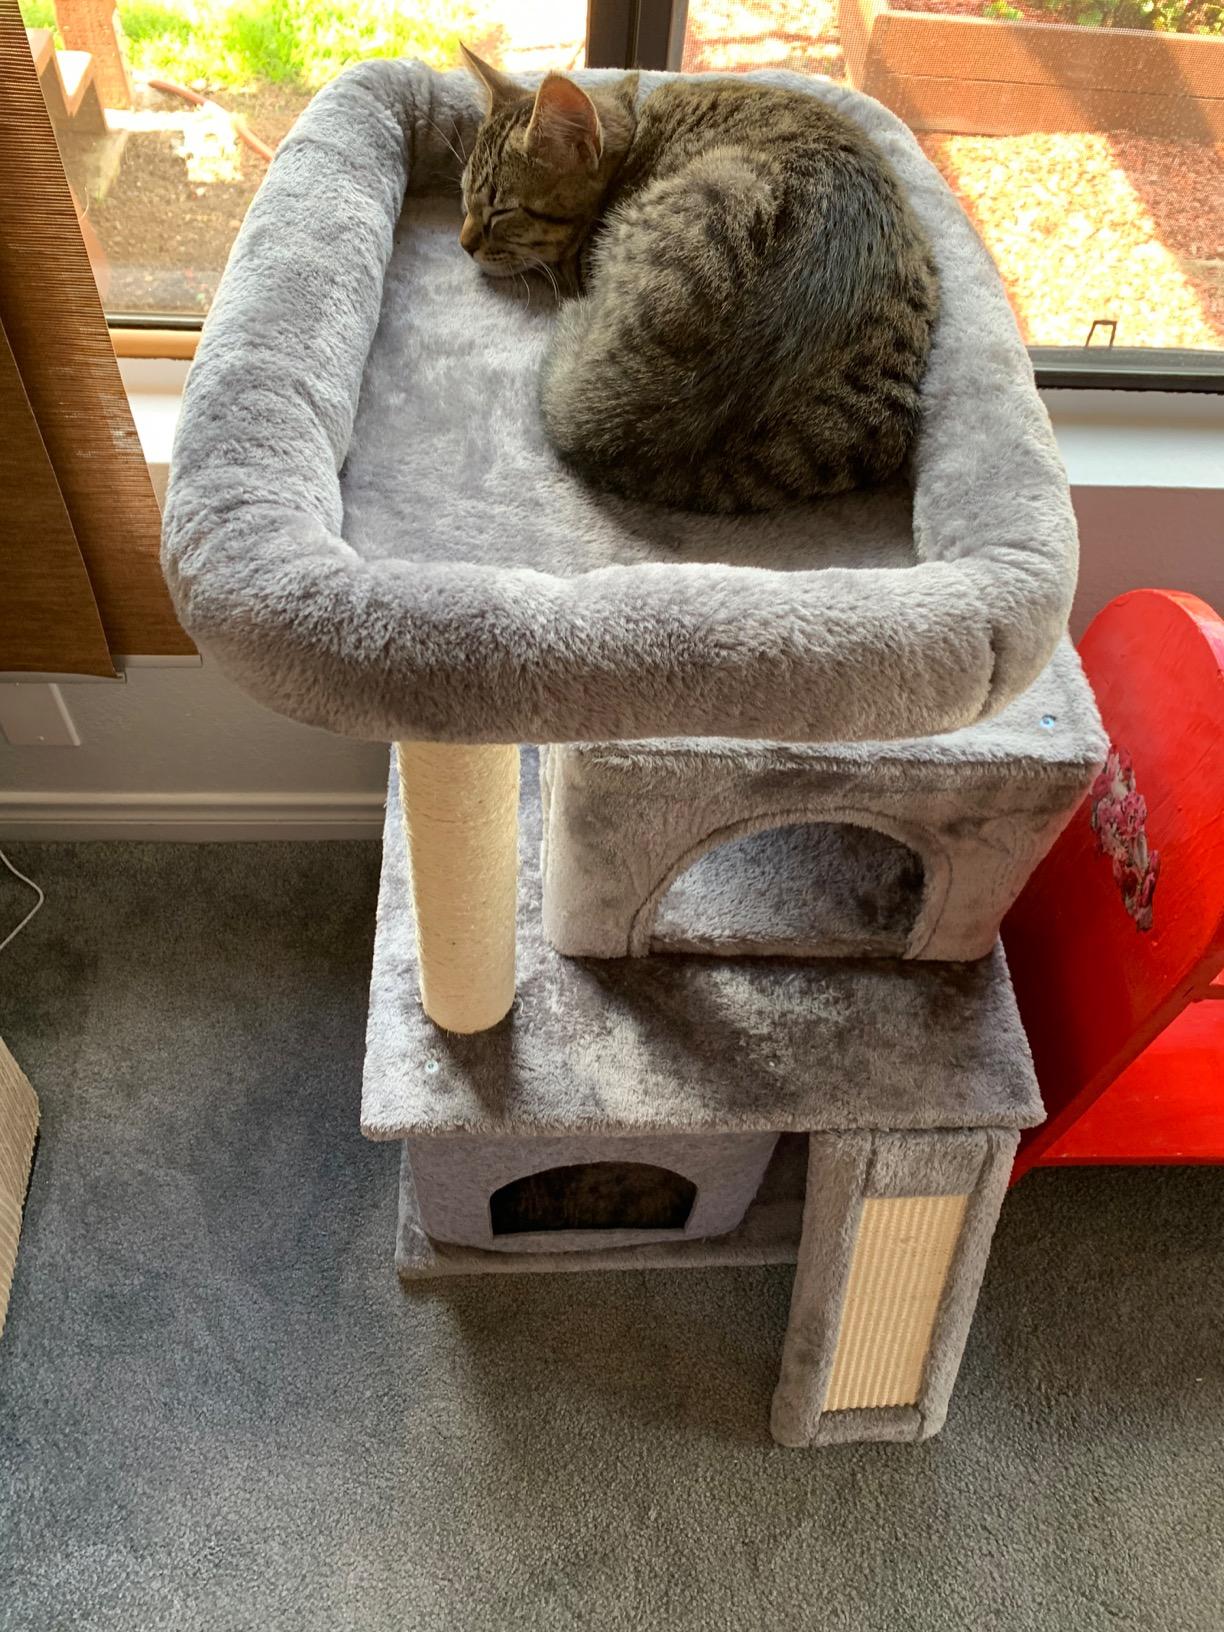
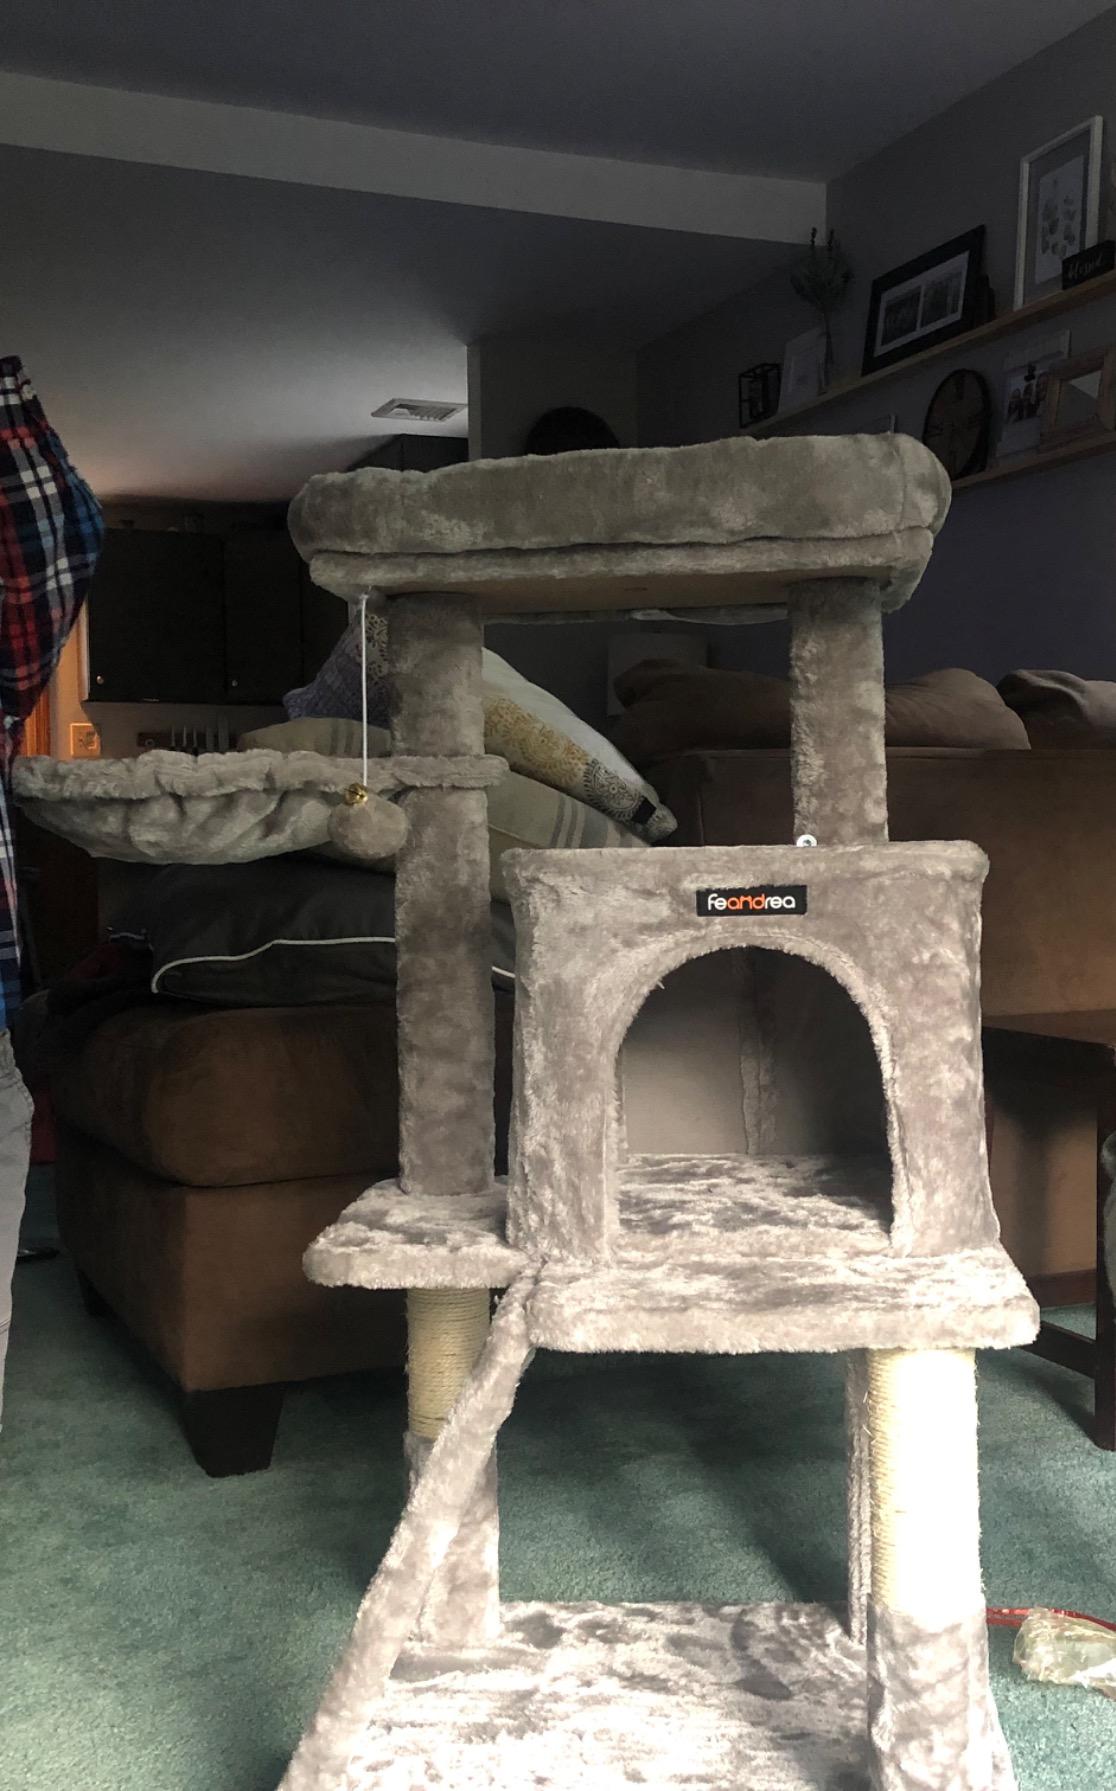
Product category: items_cat tree
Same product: no